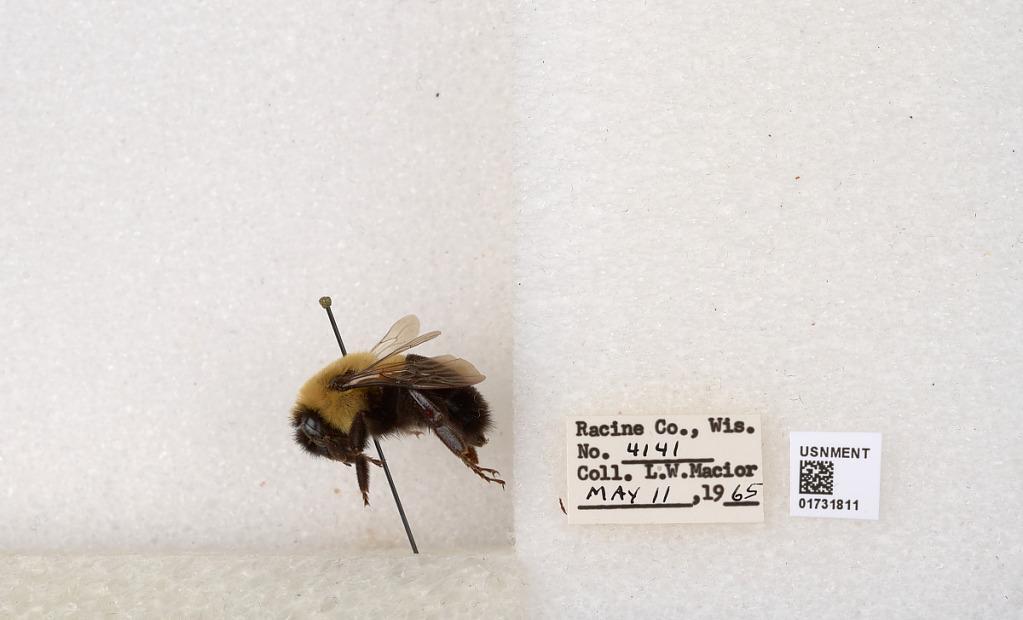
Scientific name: Bombus impatiens Cresson
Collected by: L. Macior
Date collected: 1965-5-11
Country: United States
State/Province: Wisconsin
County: Racine
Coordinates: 42.7299, -87.8123